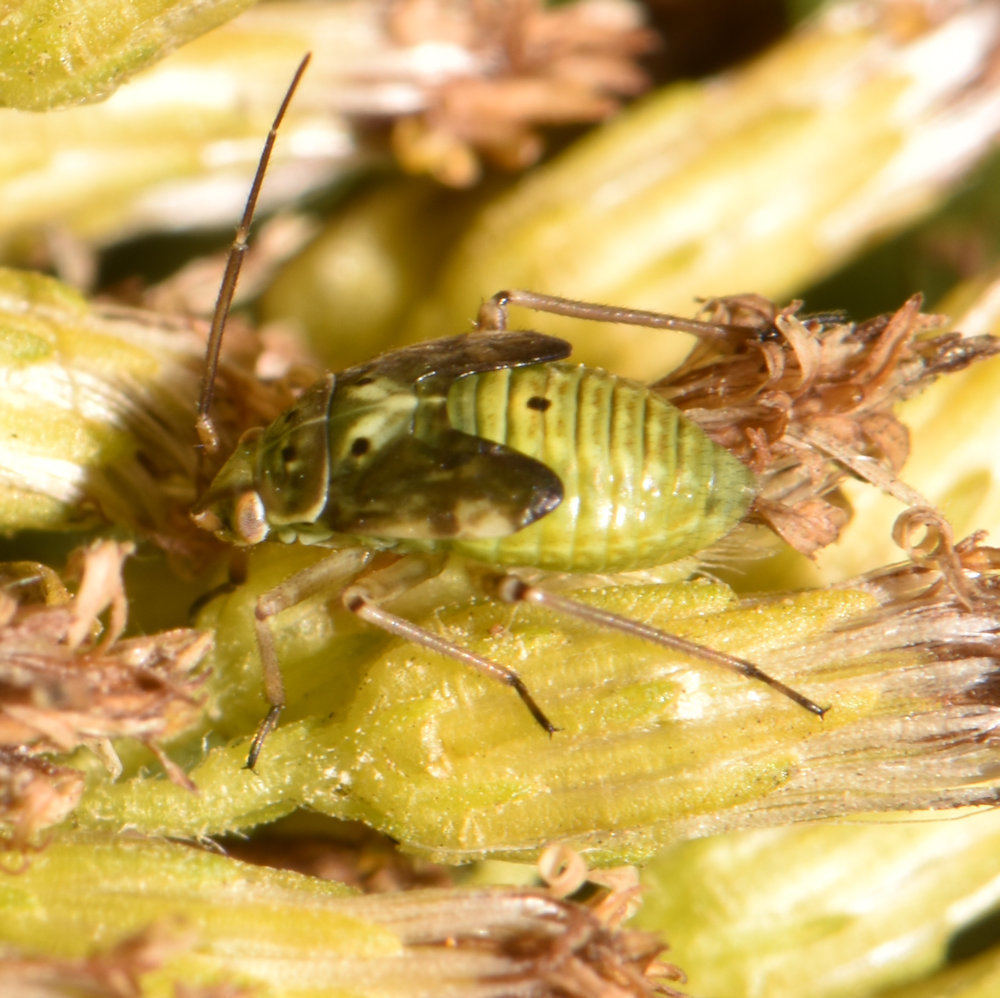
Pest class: lygus_bug